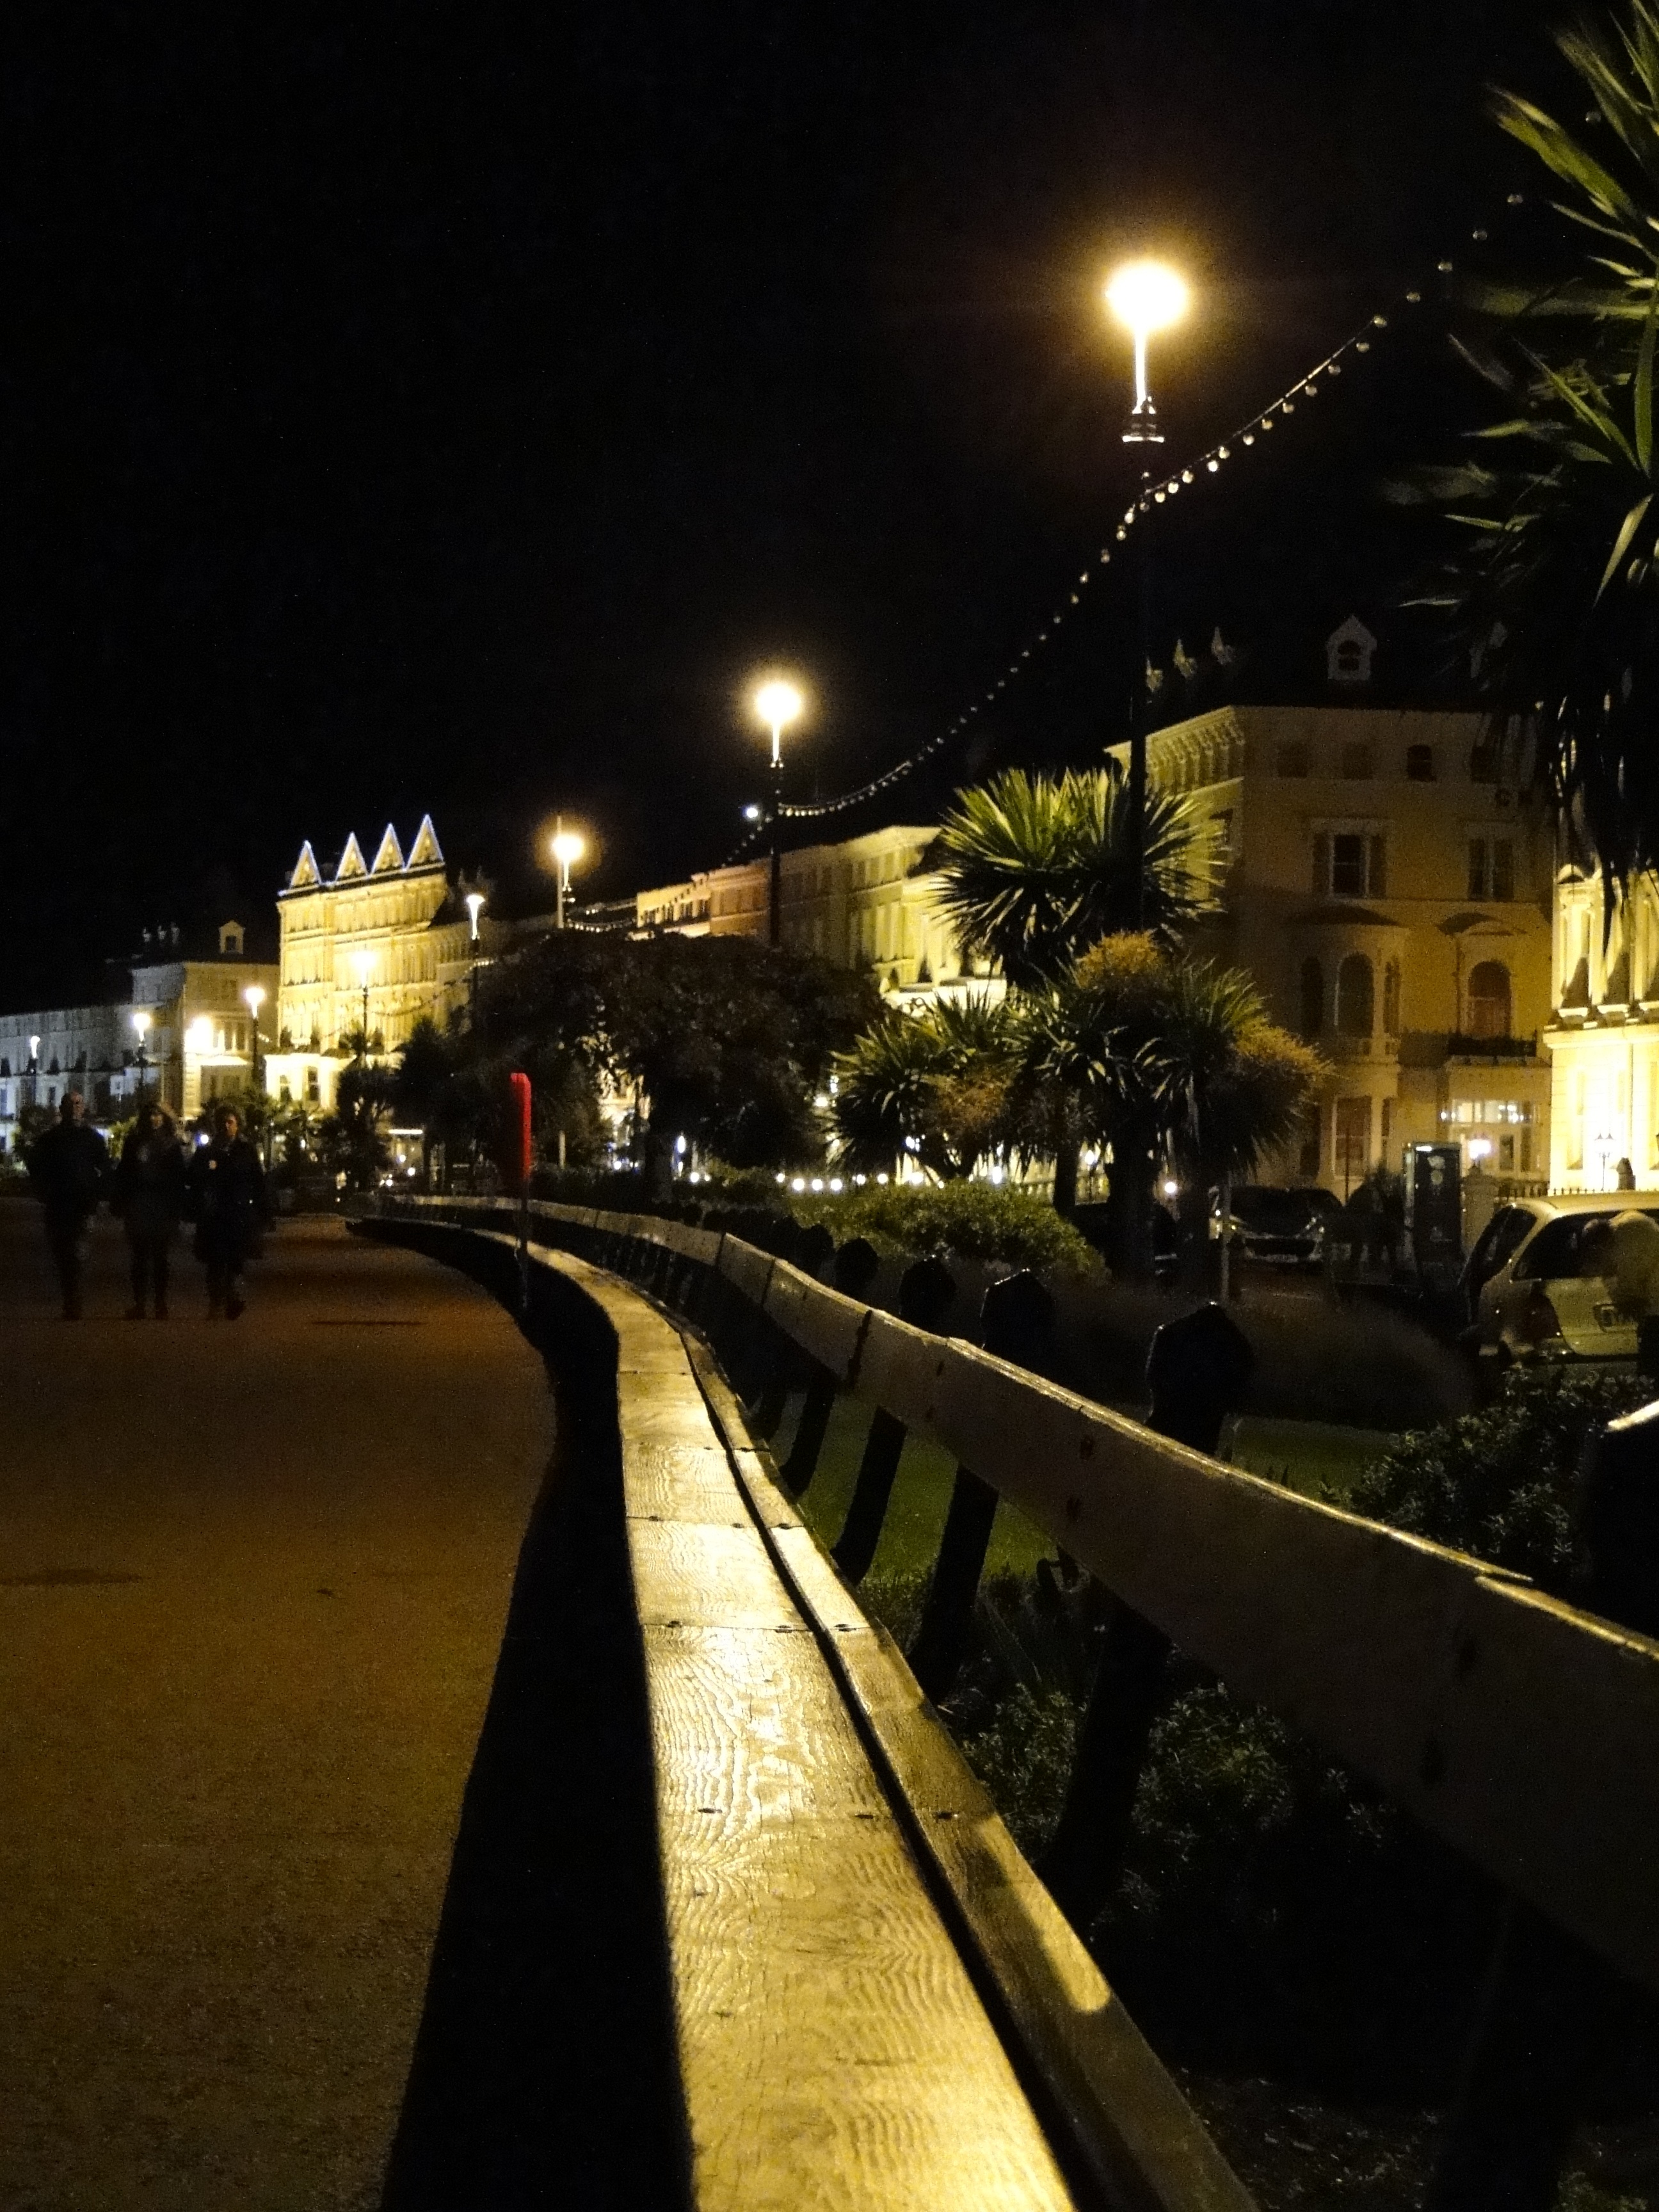
light, night, morning, city, atmosphere, cityscape, dusk, evening, romantic, darkness, street light, lighting, park bench, wales, promenade, mood, historically, atmospheric, ambience, urban area